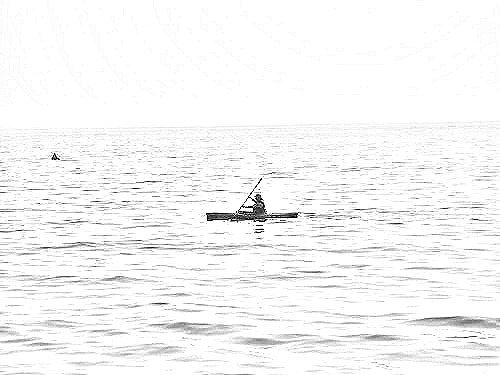
Portrait style: Sketch Portrait